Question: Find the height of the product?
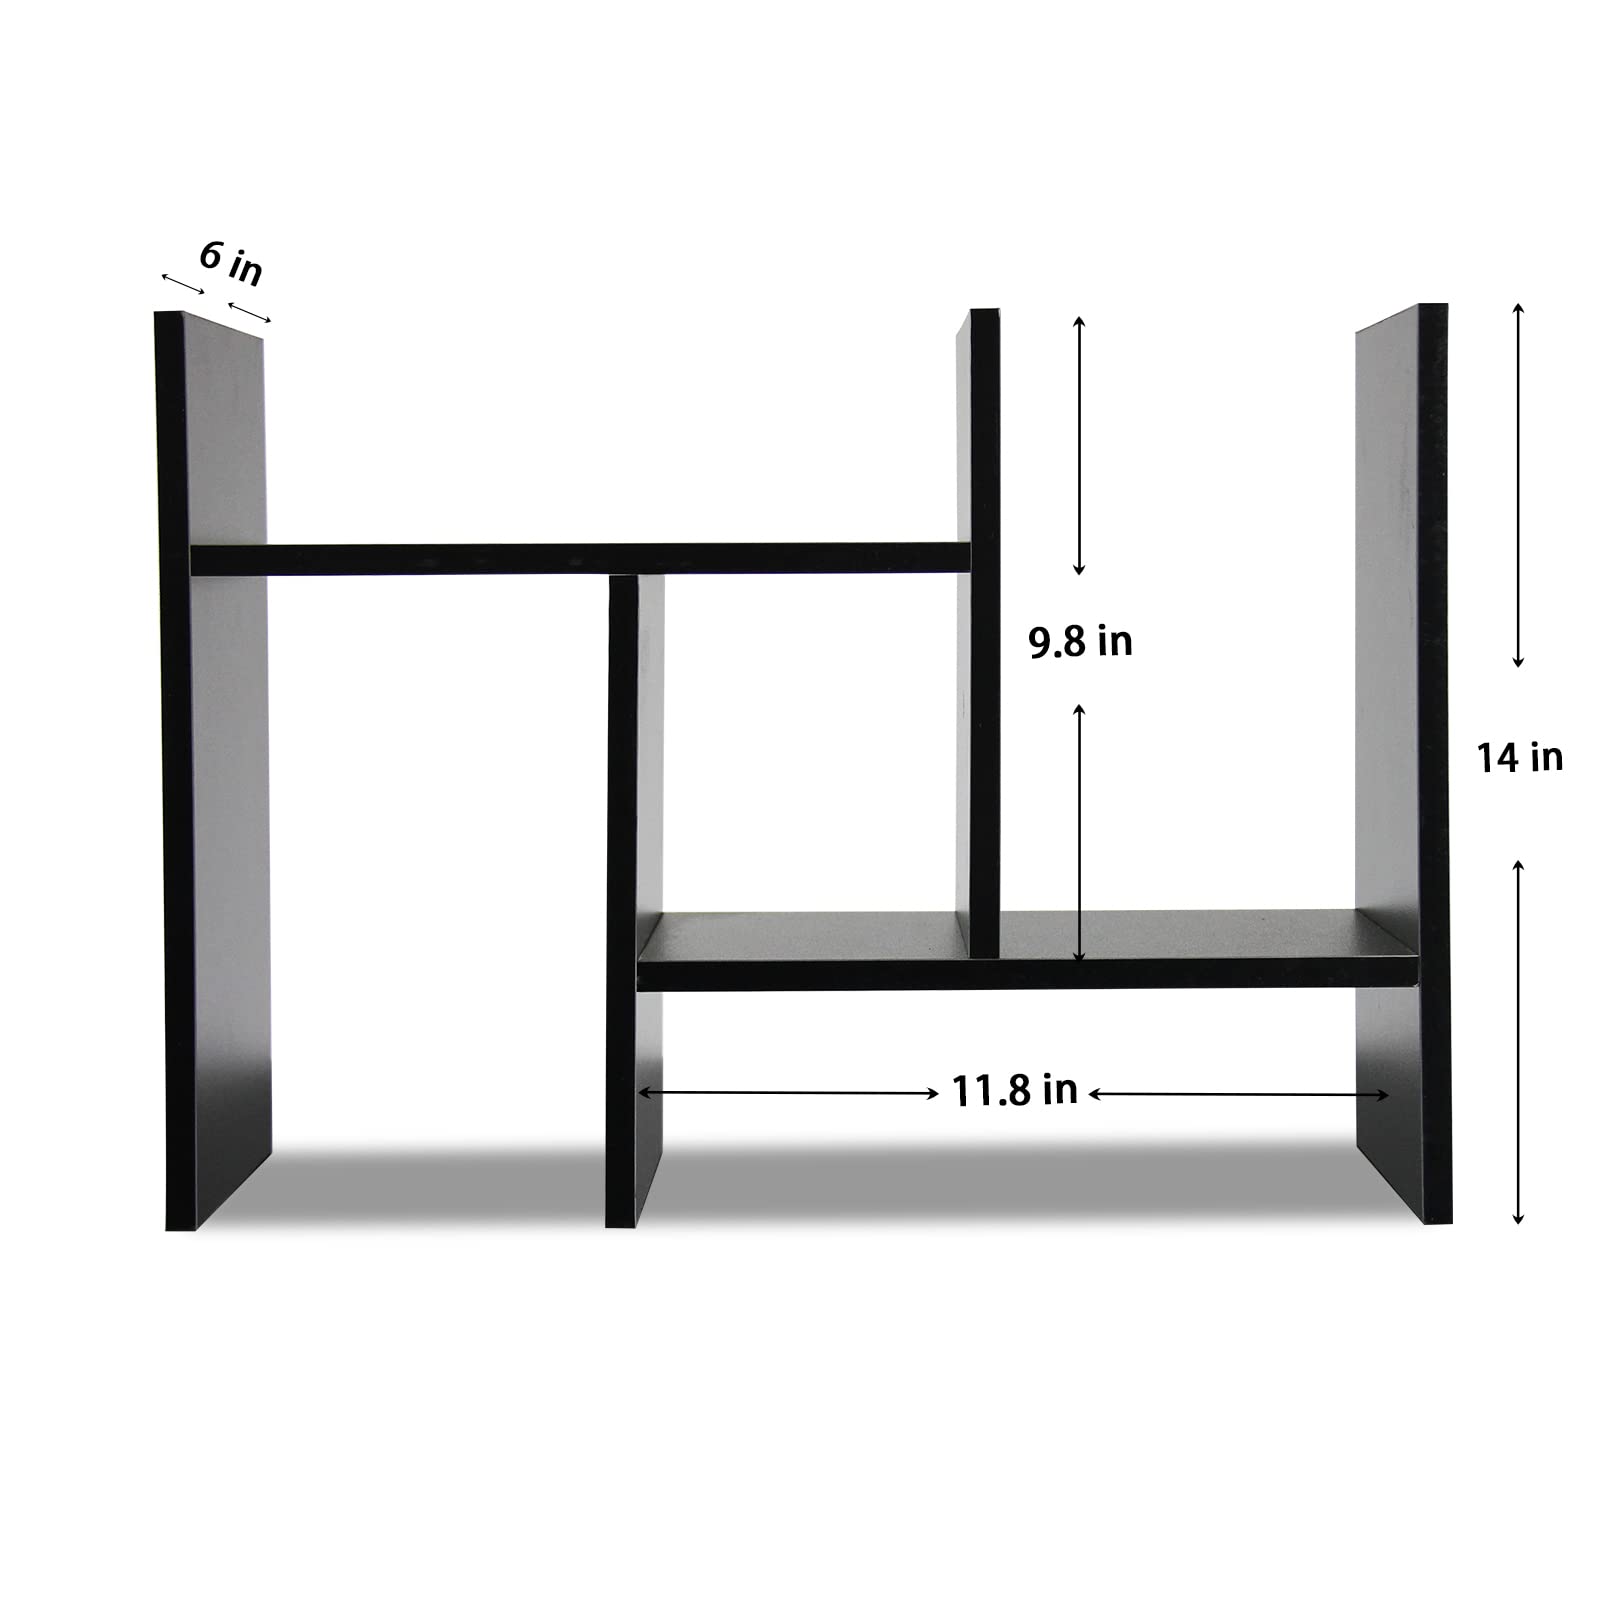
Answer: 14.0 inch